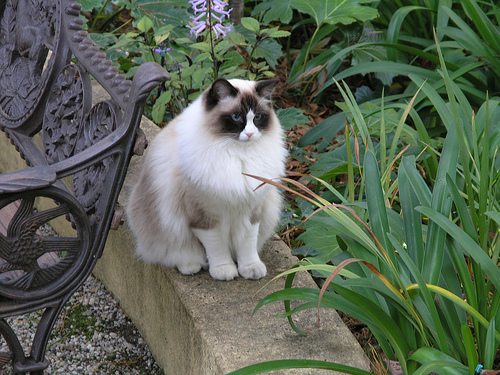
Breed: ragdoll